North (2009 film)

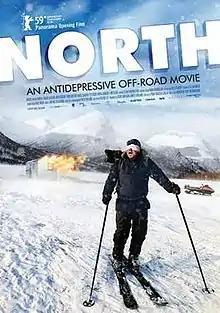

North is a Norwegian film from 2009 written by Erlend Loe and directed by Rune Denstad Langlo. Anders Baasmo Christiansen plays the main role of "Jomar Henriksen".